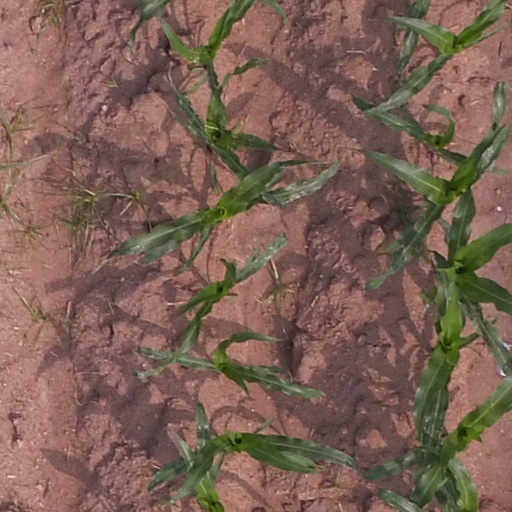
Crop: maize; corn